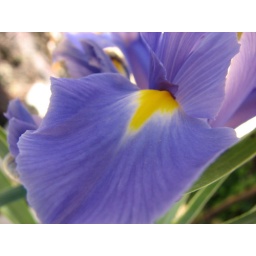
this one's just sitting beside the back door - hard not to take a photo of it really